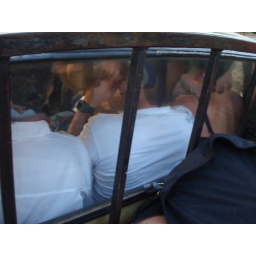
Five fit into the cab, and eight plus all our luggage in the bed of the truck